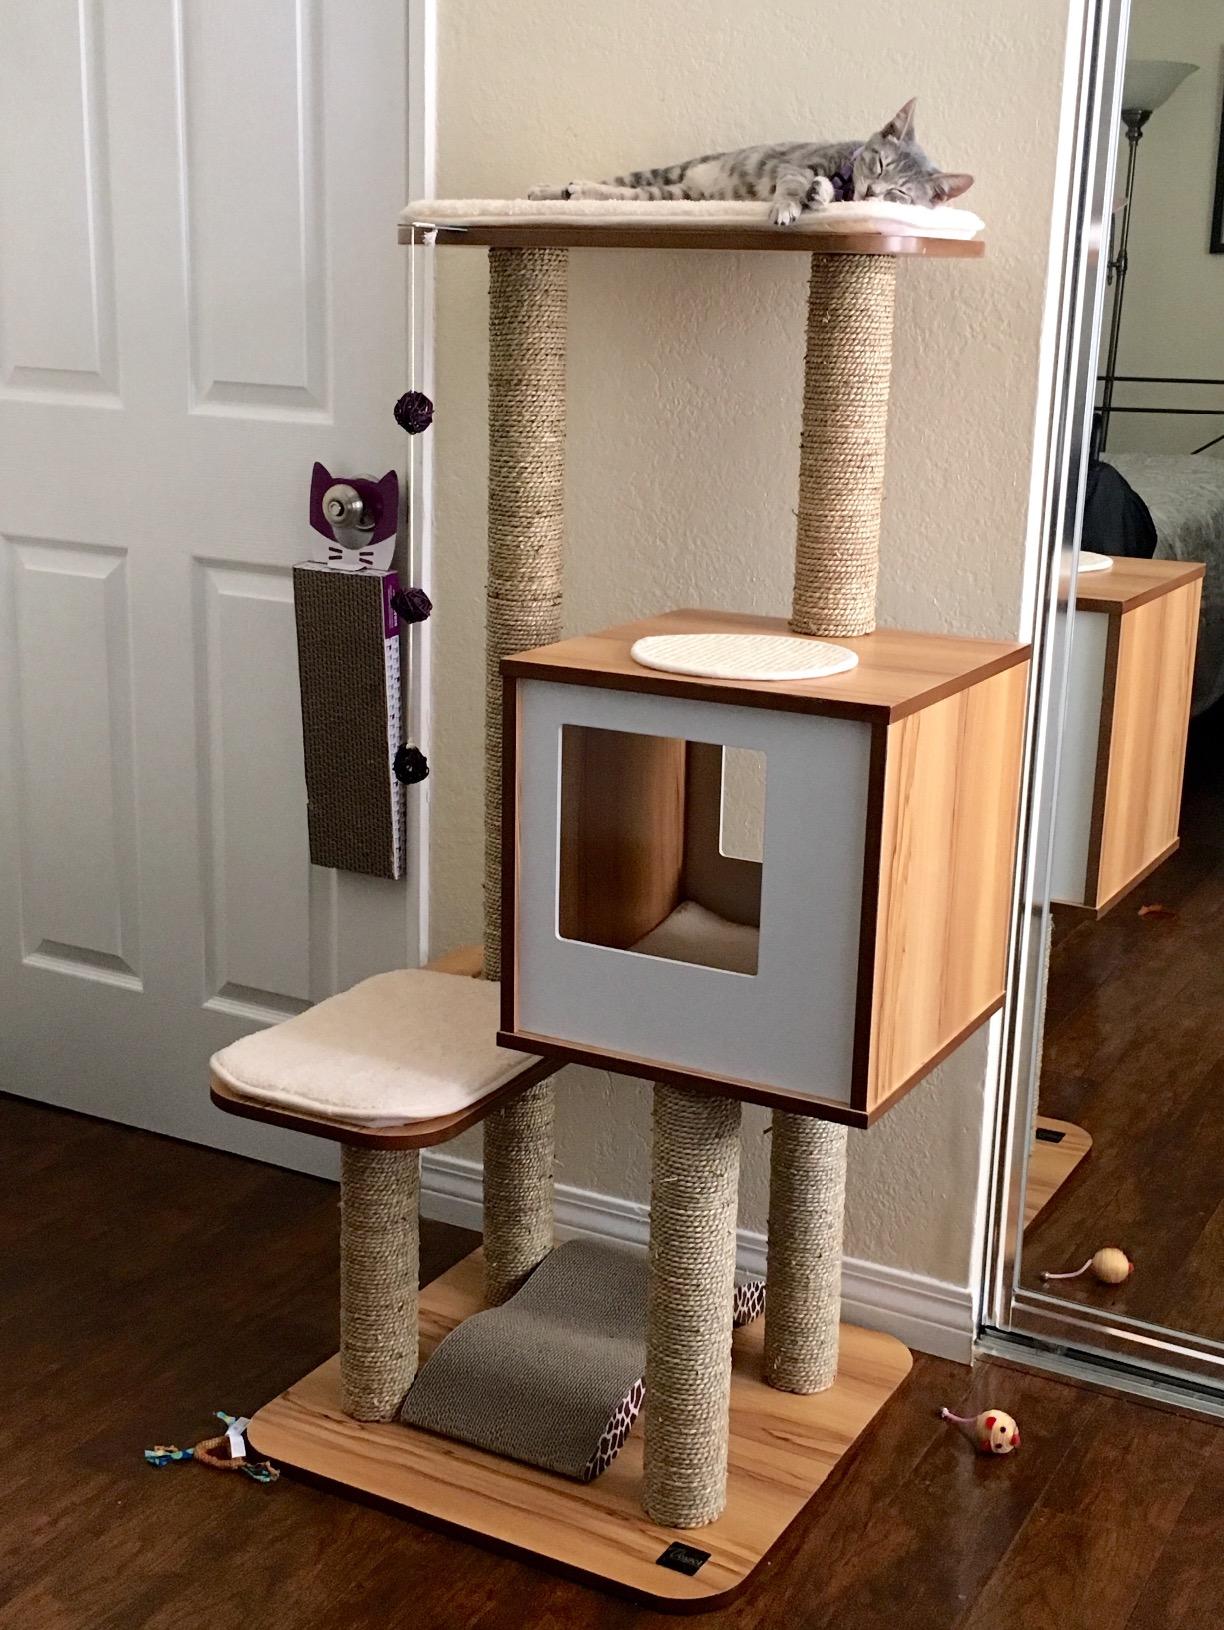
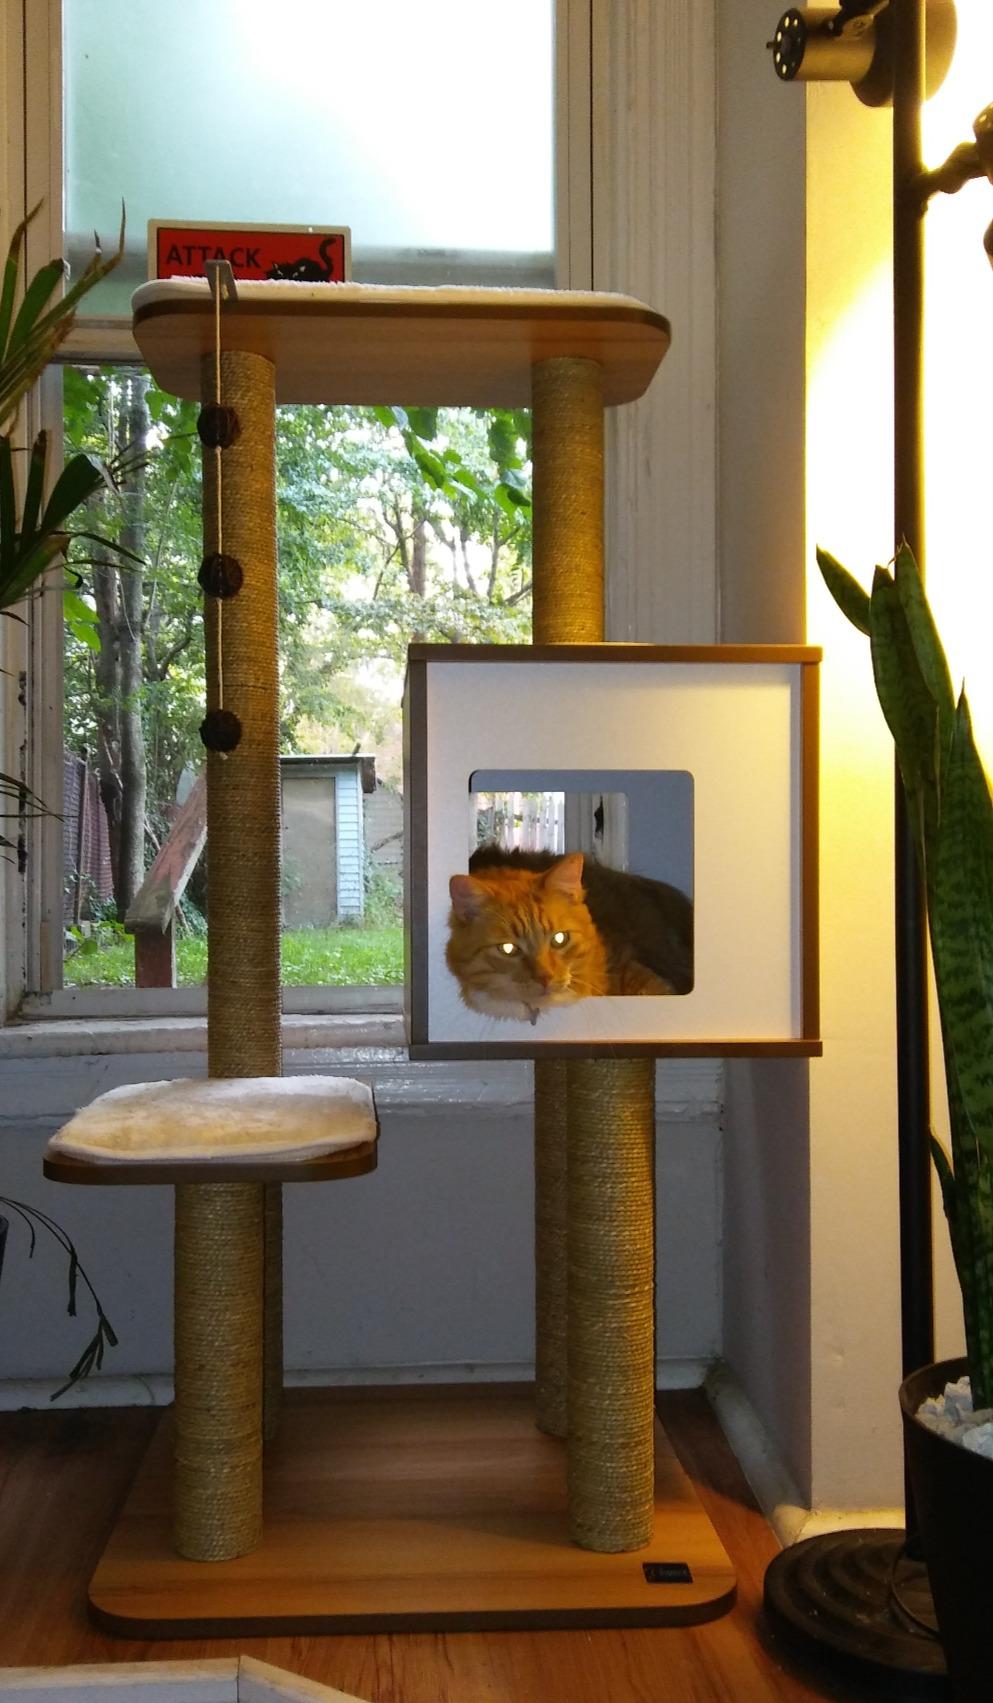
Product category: items_cat tree
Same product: yes